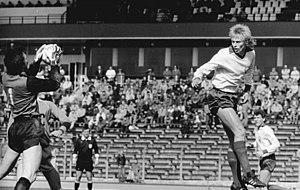
Cet article relate le parcours de l'Équipe de France de football lors de la Coupe du monde de football de 1986 organisée au Mexique du 31 mai au 29 juin 1986.